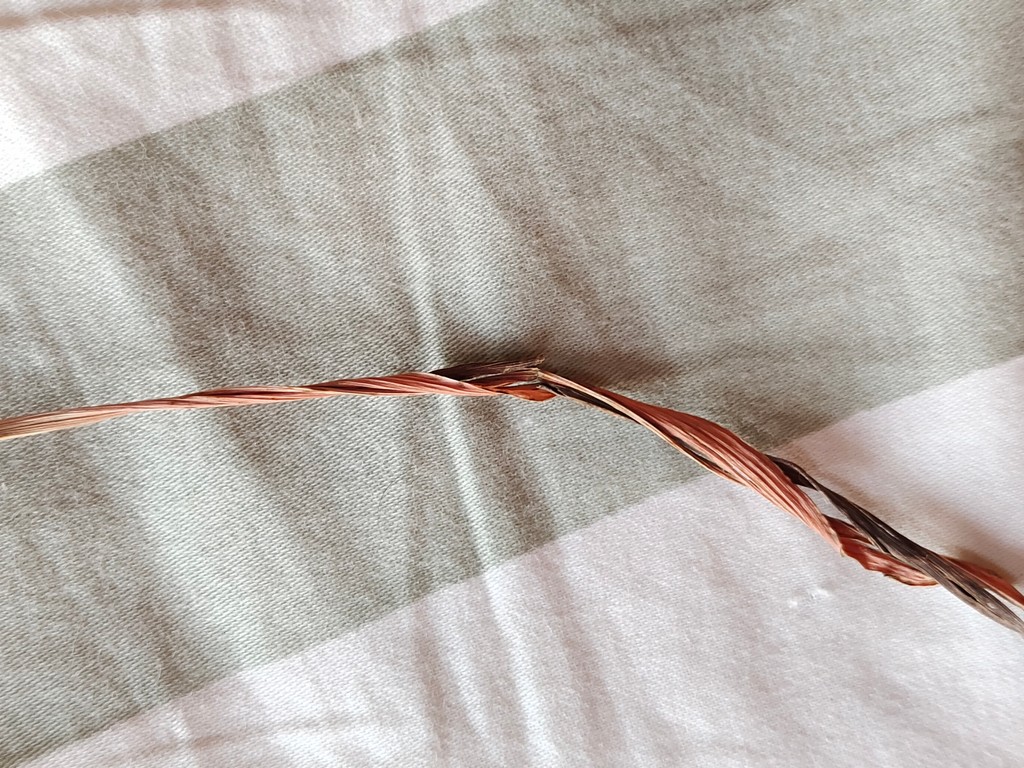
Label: Dried